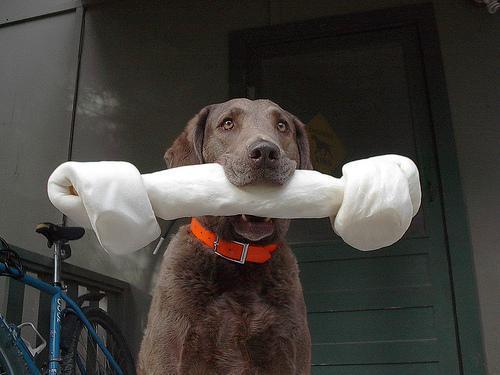
Chesapeake_Bay_retriever